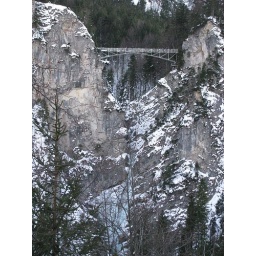
You can see the bridge over a waterfall. The waterway actually runs to the castle and provides water to the entire estate.